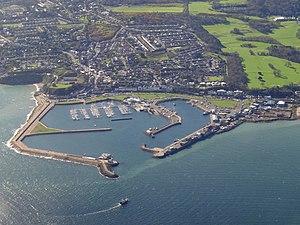
Howth est une ville du Comté de Fingal en Irlande, située dans la périphérie nord de Dublin. Initialement, Howth était juste un petit village de pêcheurs, mais il fait désormais partie intégrante de la banlieue de Dublin. Howth est aussi le lieu de l'un des plus anciens bâtiments d'Irlande, le château d'Howth.